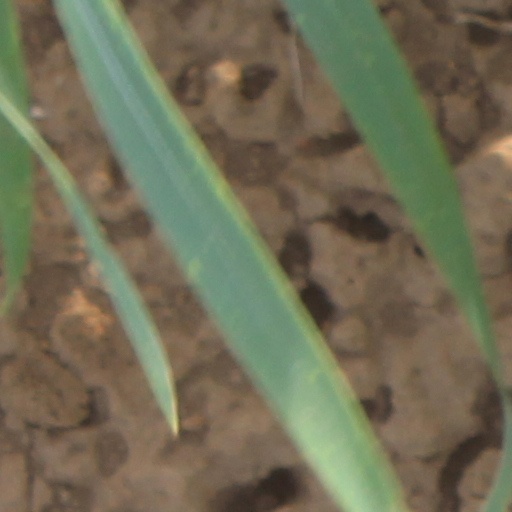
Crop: wheat